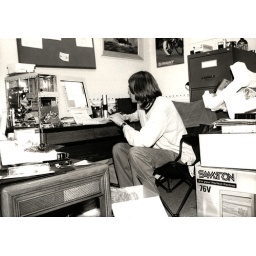
Thats me at my old office in the basement where my hi-rise bed is right now.